Bas Veth

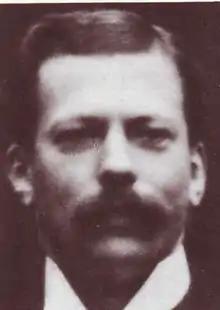

Bas Veth (12 March 1861 – 4 April 1944) was a Dutch painter. His work was part of the painting event in the art competition at the 1924 Summer Olympics.